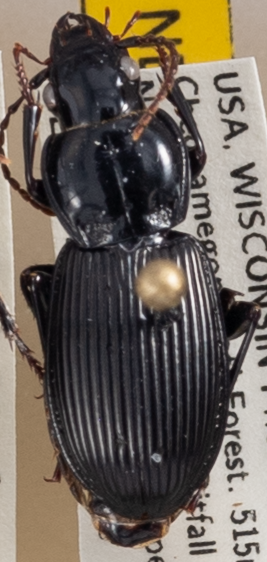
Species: Pterostichus novus
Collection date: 2021-08-10
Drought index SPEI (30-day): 1.19
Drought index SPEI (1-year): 0.212
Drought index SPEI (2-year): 1.546